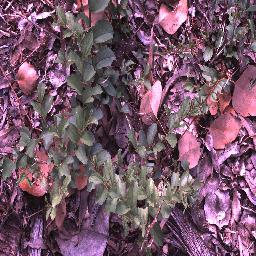
Label: chinee_apple